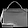
Label: Bag